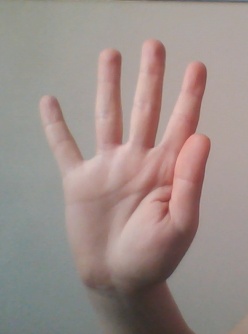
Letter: sheen